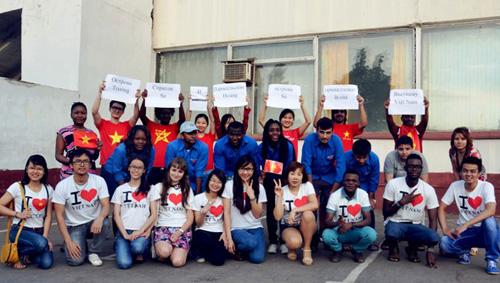
những người ở hàng phía trước đang mặc áo trắng